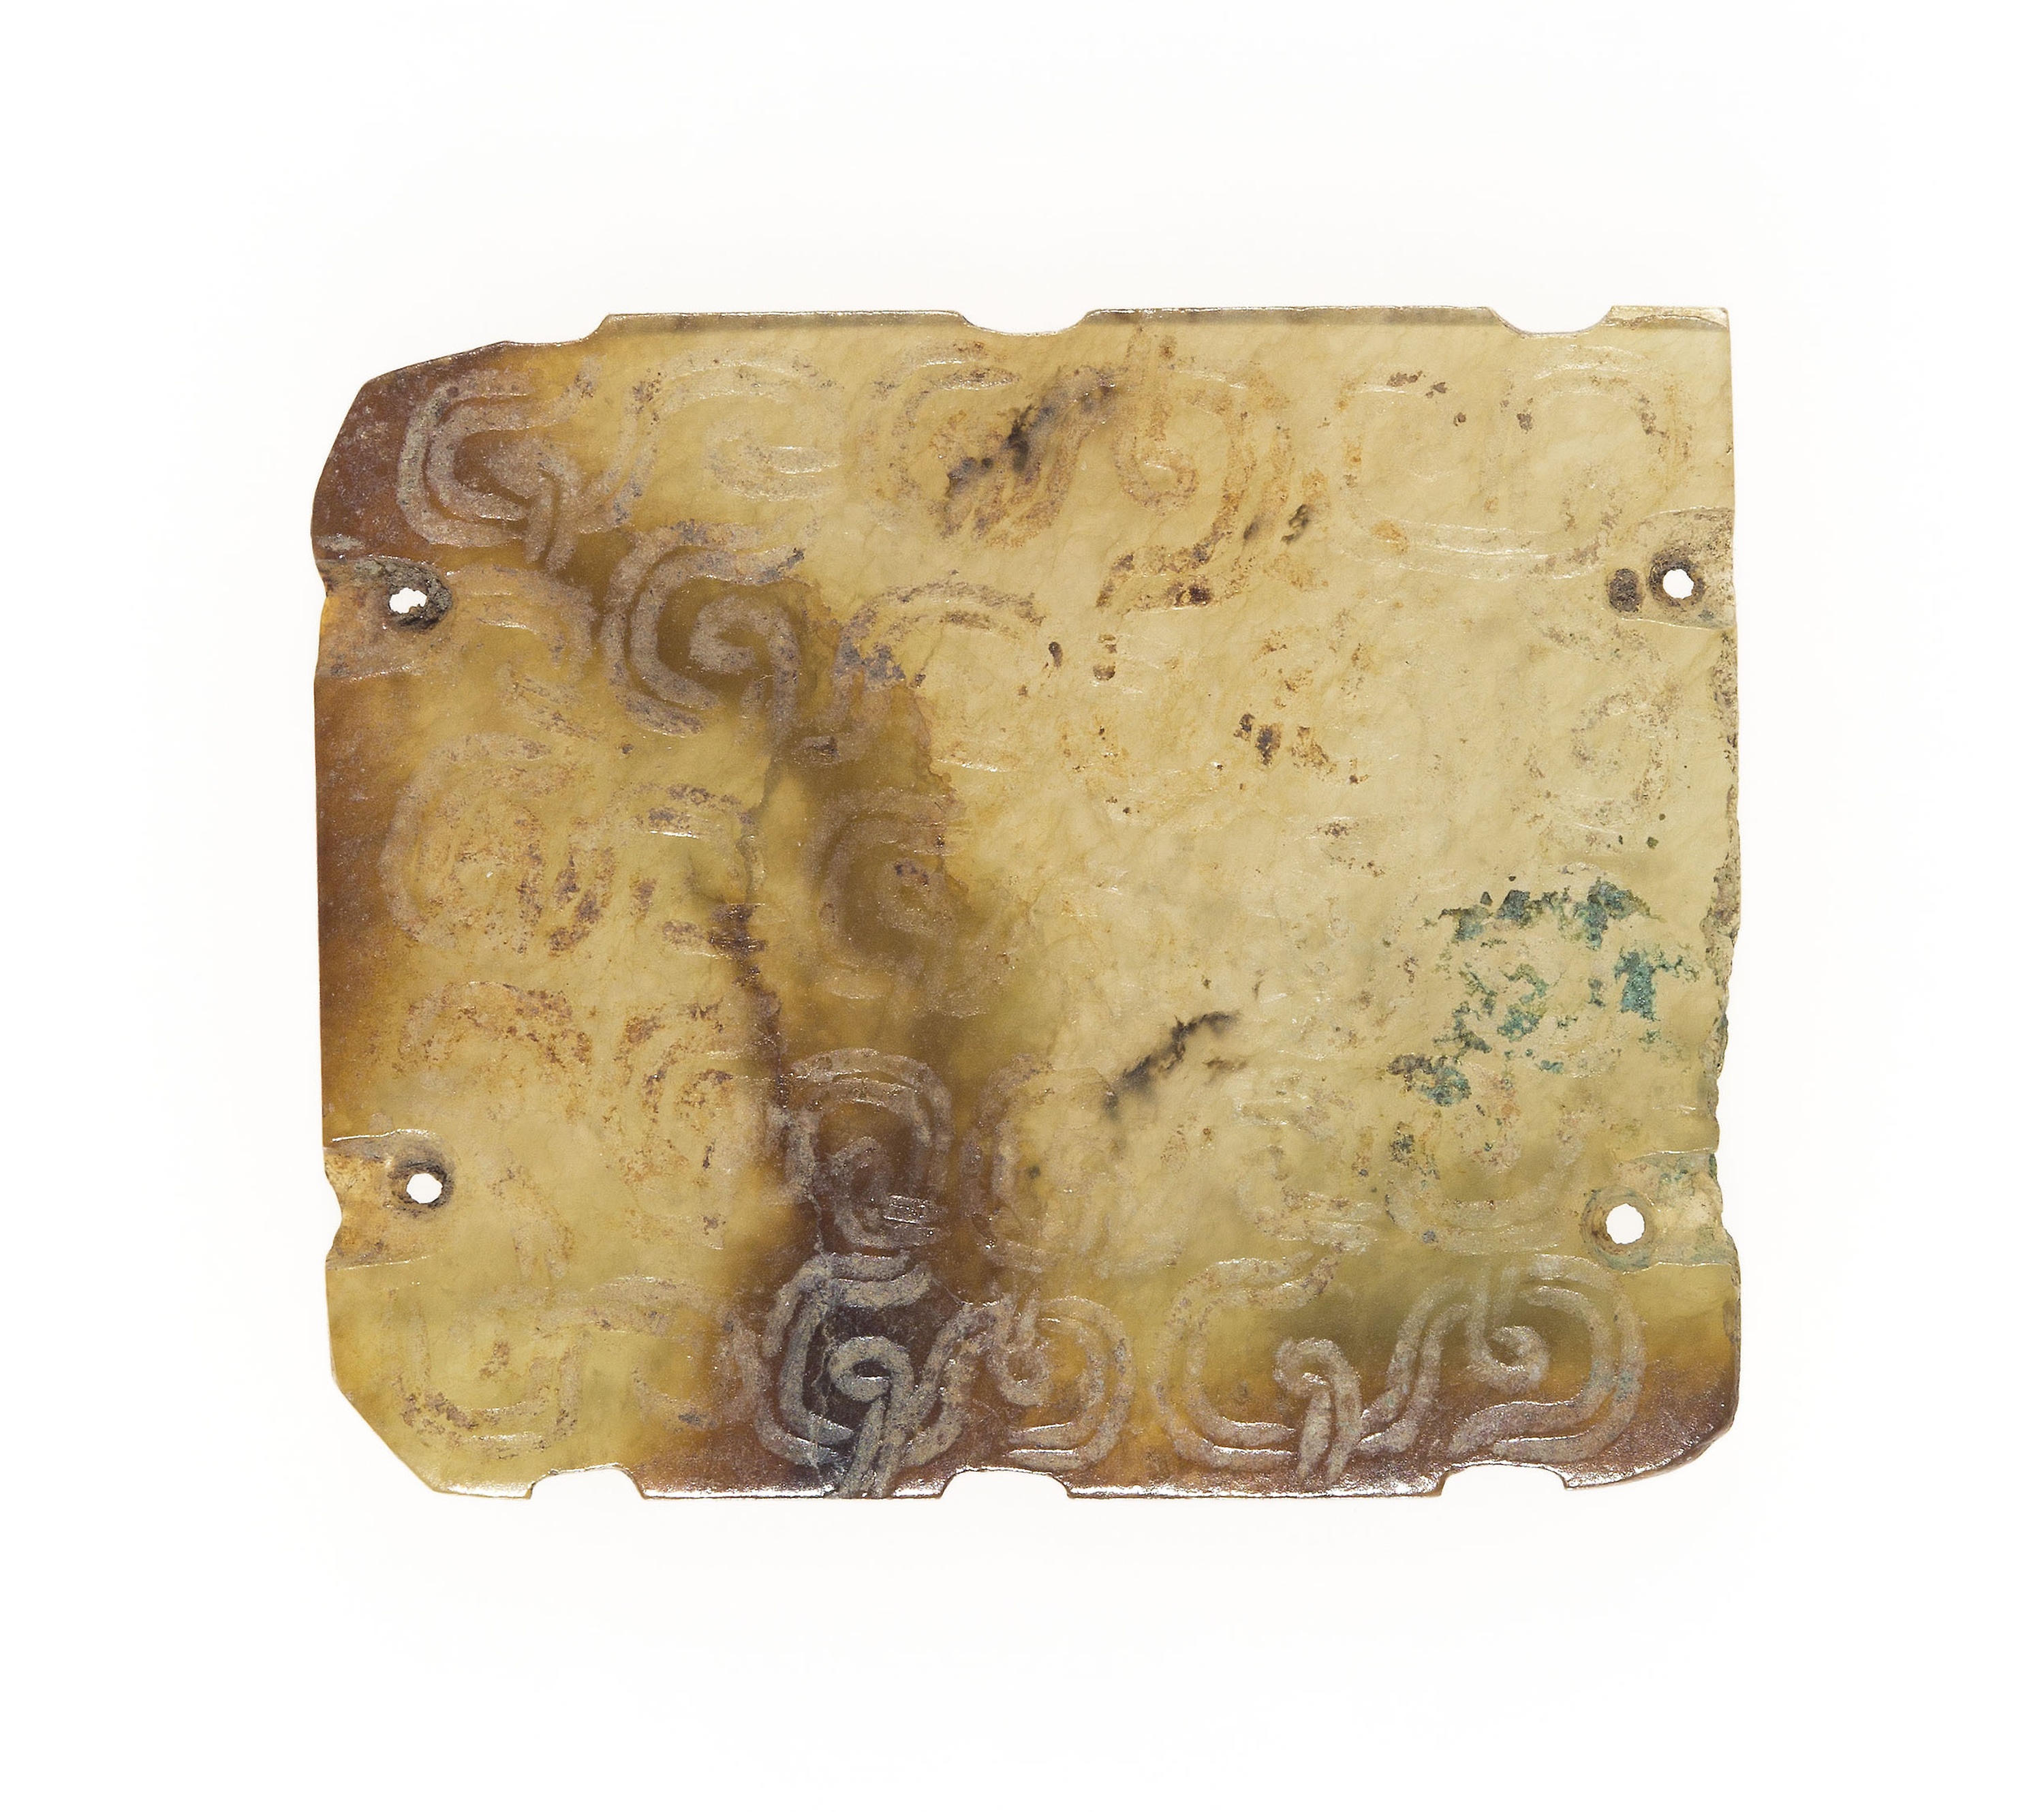
beige, rock